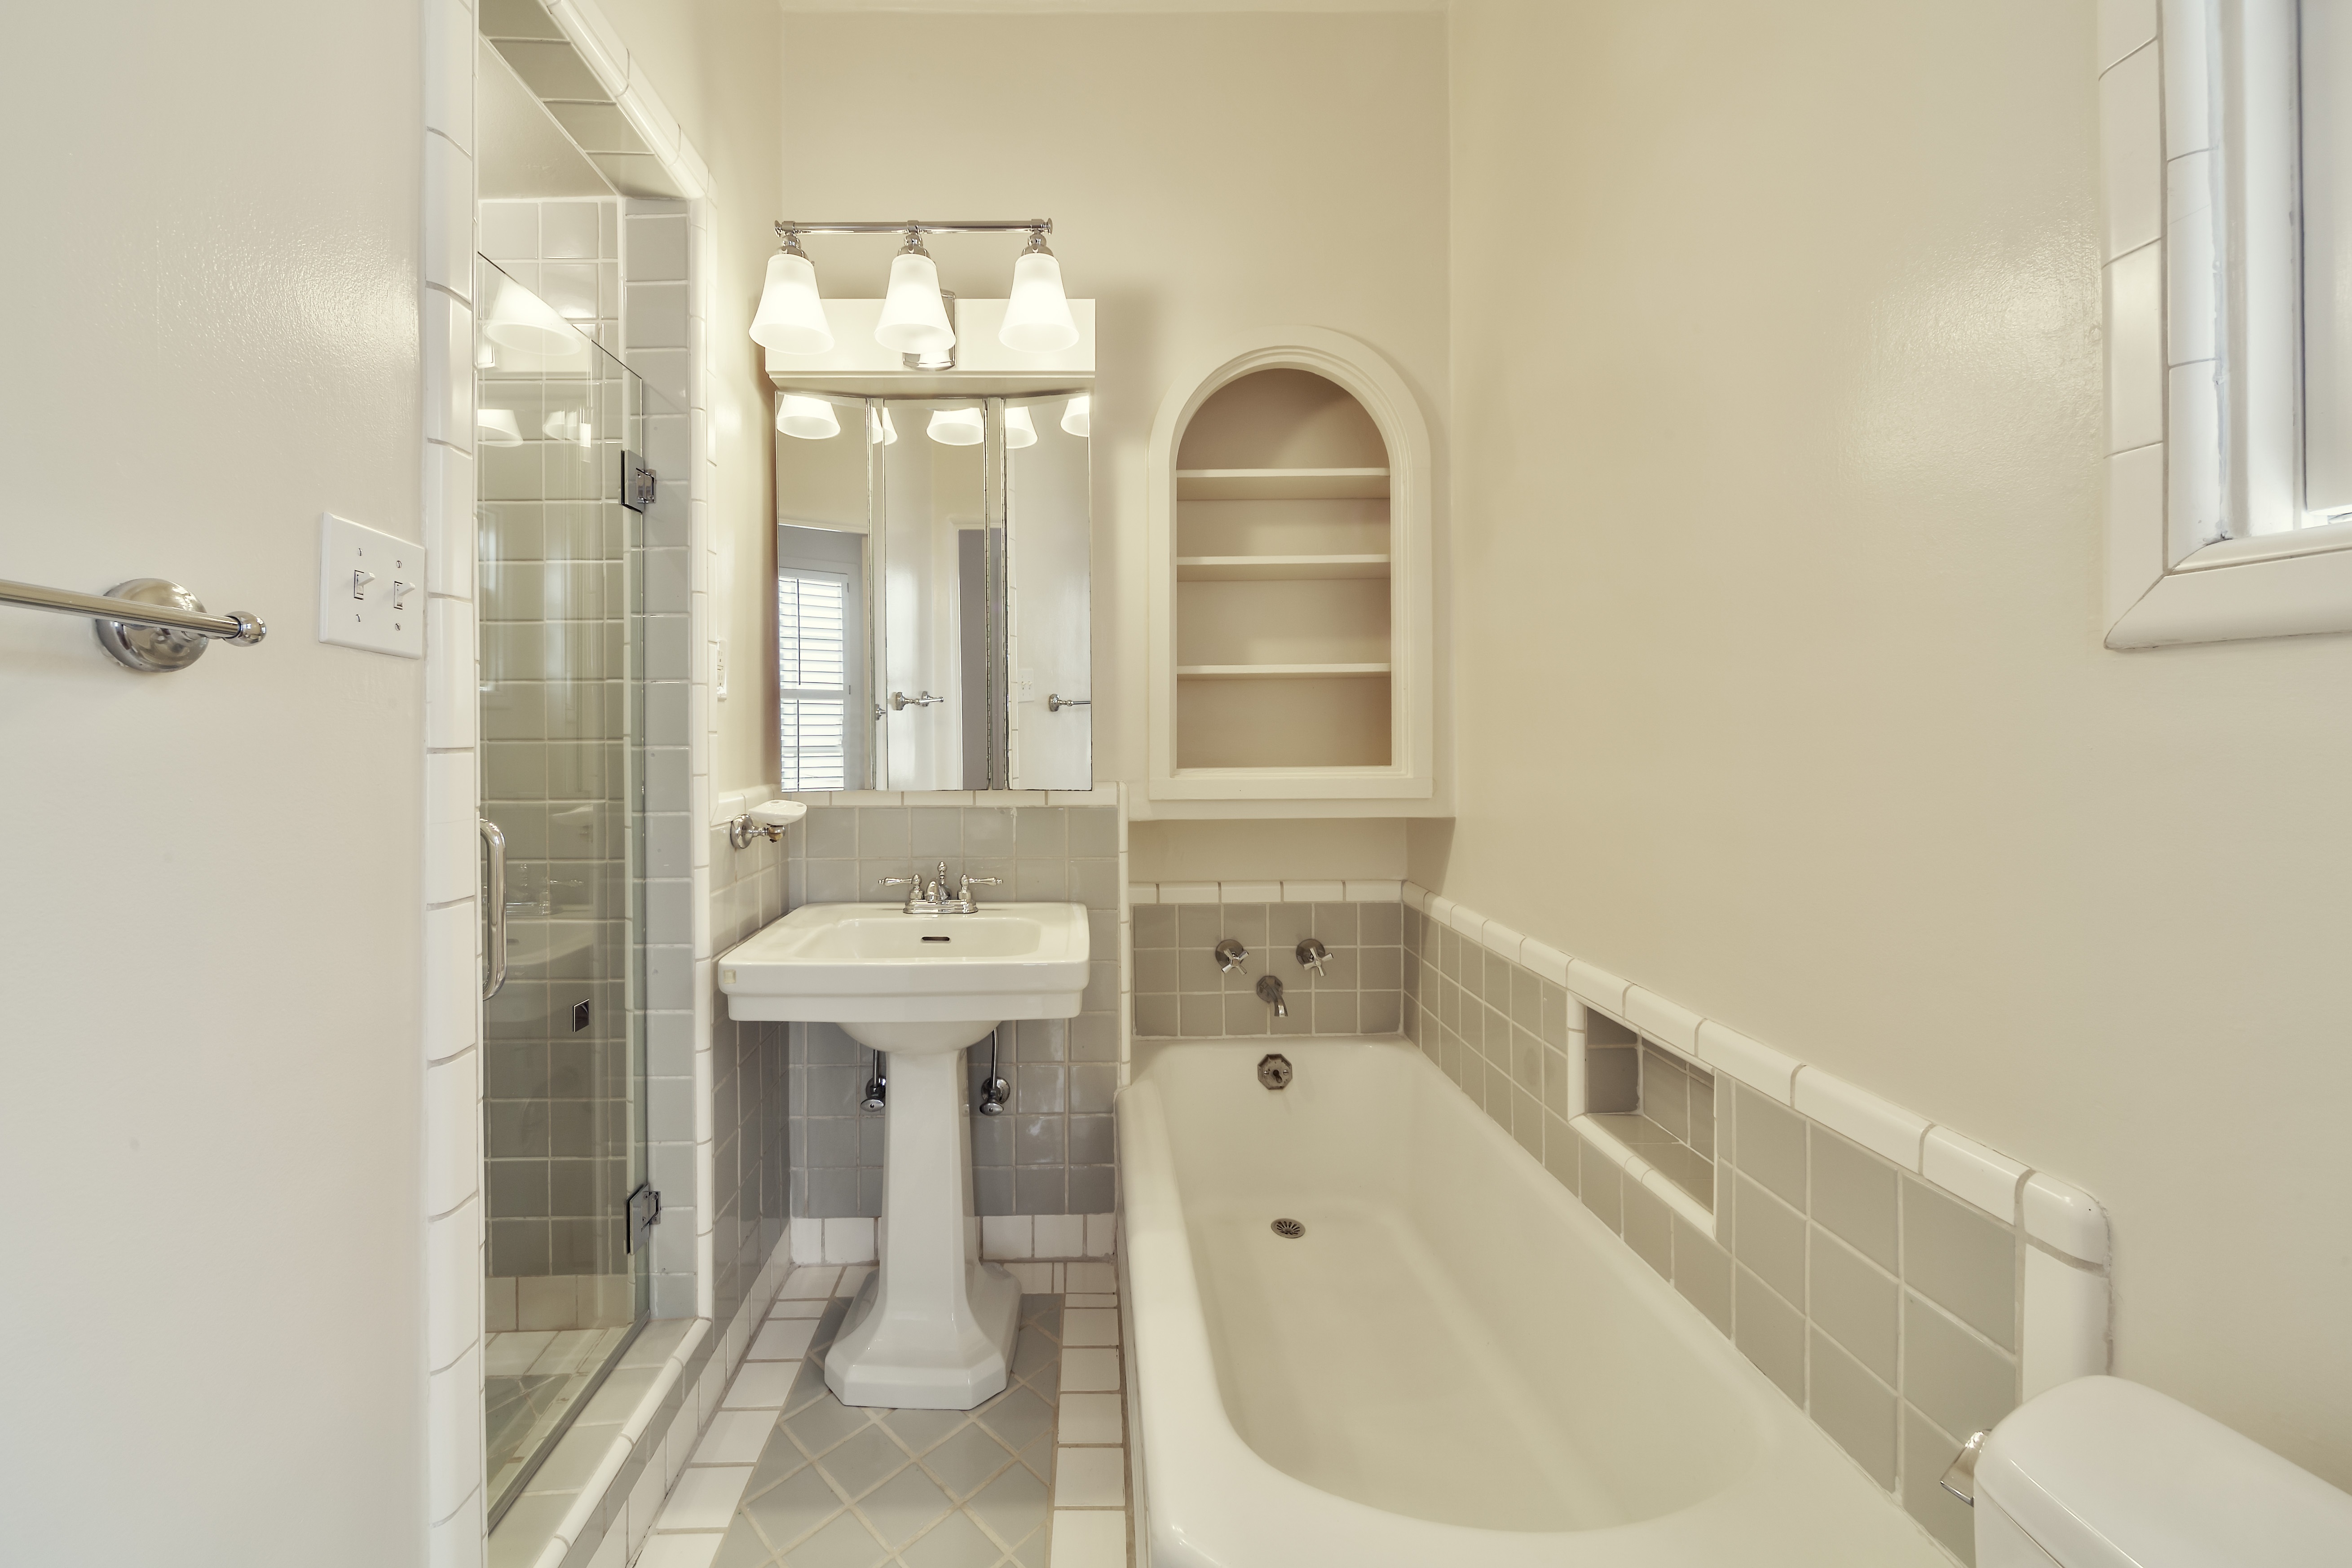
architecture, house, floor, interior, home, cottage, residence, property, room, lifestyle, apartment, modern interior, interior design, bathroom, design, estate, flooring